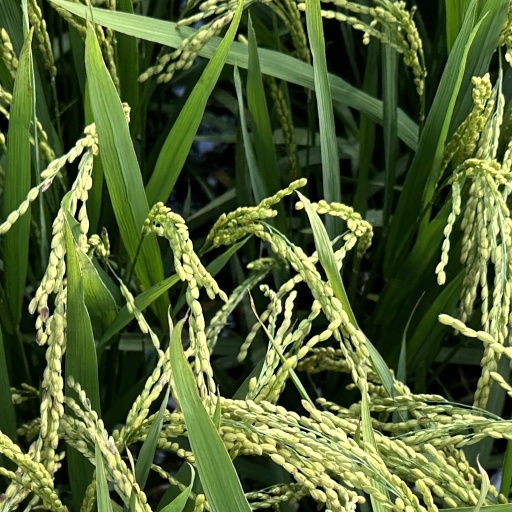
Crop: rice